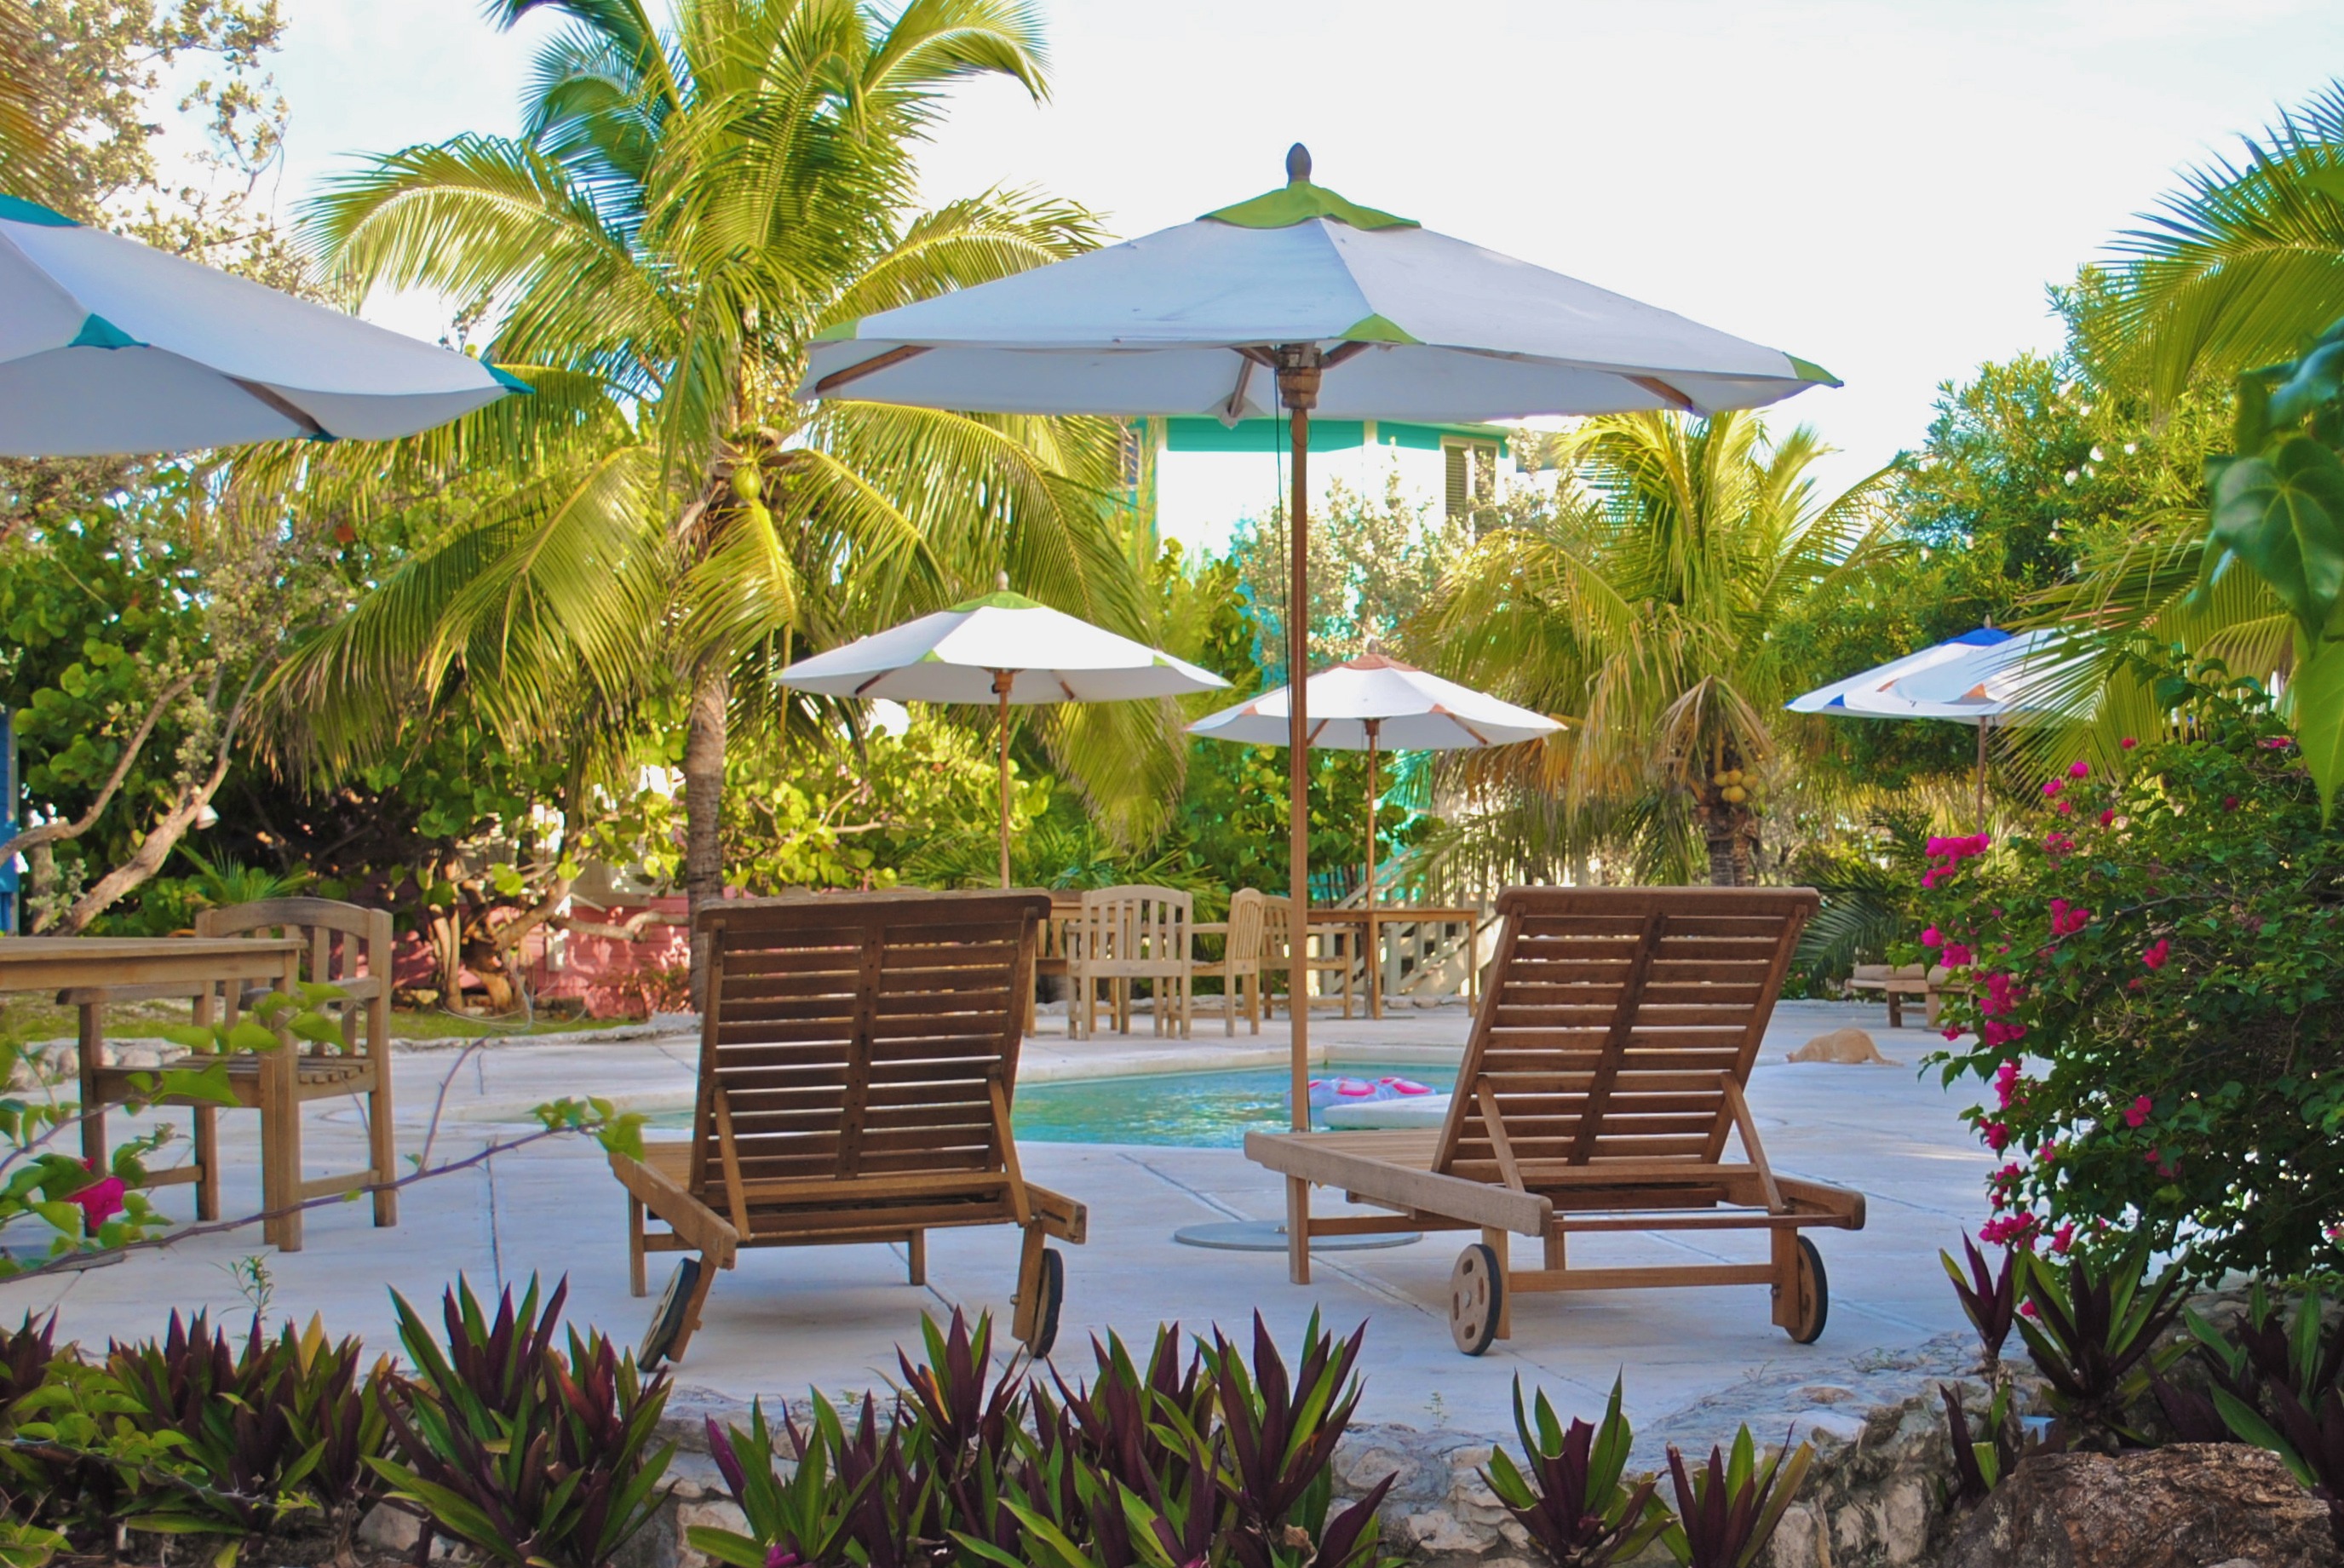
villa, vacation, pool, swimming pool, yacht, property, resort, bahamas, estate, caribbean, yachtclub, arecales, eco hotel, exumas, staniel cay yacht club